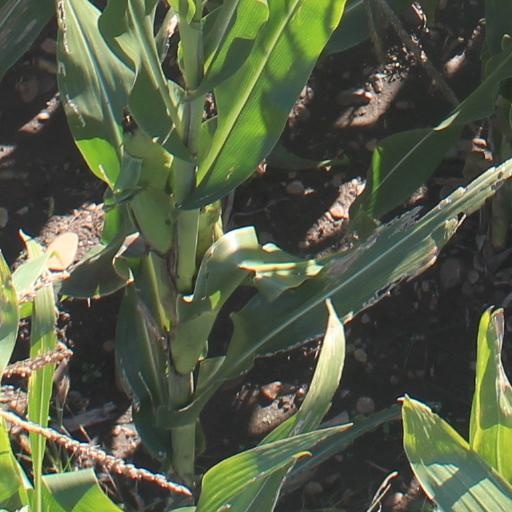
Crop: maize; corn